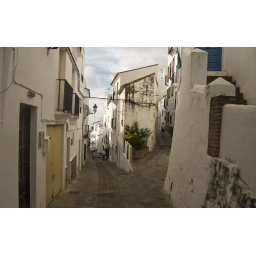
Bev is seen climbing the narrow alley to our house in the white hilltown of Casares in south Spain.